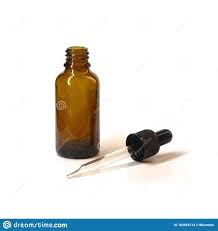
Waste category: glass